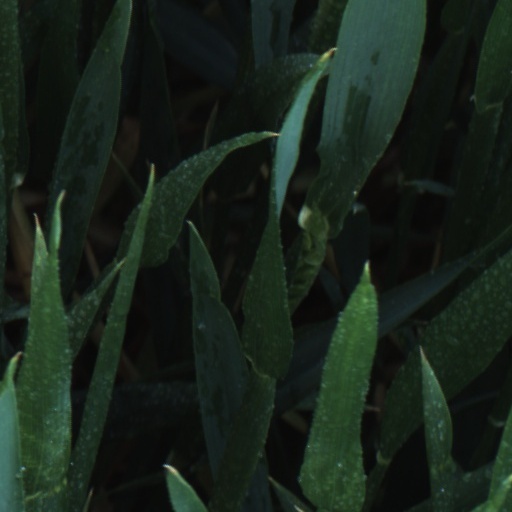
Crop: wheat